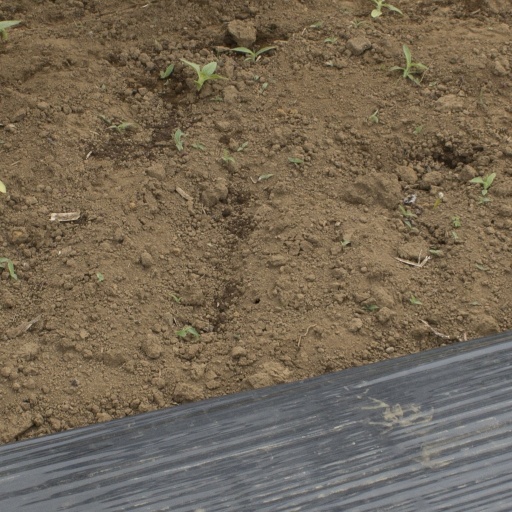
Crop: Jerusalem artichoke